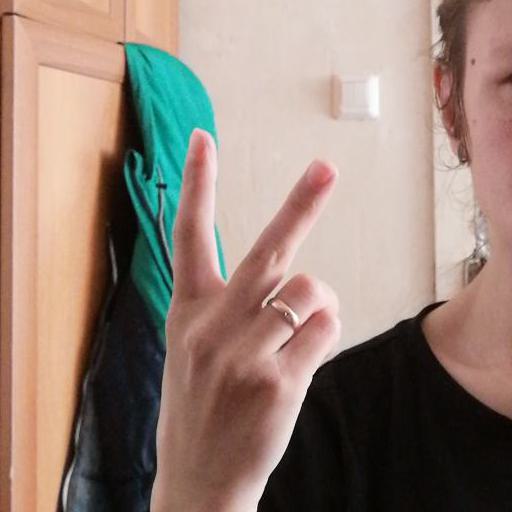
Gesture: peace_inverted